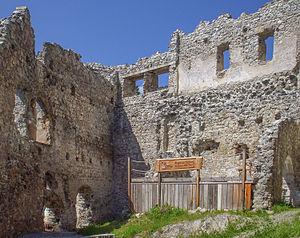
Le château de Belfort est un château en ruine situé sur le territoire de la commune grisonne de Brienz/Brinzauls, en Suisse.